Jeanne Galway

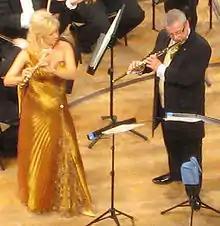
Jeanne and James Galway performing at the 2007 New Year's Eve concert at Culture and Convention Centre, Lucerne

Jeanne, Lady Galway ( Cinnante; born October 8, 1955) is an American-born concert flutist who lives in Switzerland. She is married to Irish flutist Sir James Galway. They often tour as a pair.